Mount Wise, Plymouth

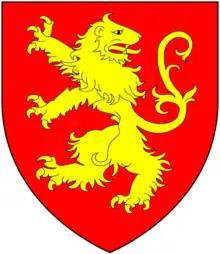
Arms of Morice: "Gules, a lion rampant reguardant or"

In about 1400 the manor of Stoke Damerel, within which is situated Mount Wise, was inherited by Thomas Wise of Sydenham in the parish of Marystow in Devon, (son and heir of John Wise (fl.1403) of Sydenham, living in 1403) upon his marriage to Margaret Brett (alias "Brit"), daughter and heiress of Robert Brett of Staddiscombe, near Plymstock, lord of the manor of Stoke Damerel. Thomas Wise also inherited from his wife the estates of Staddiscombe, Halgewell, Walford and Stoddon.